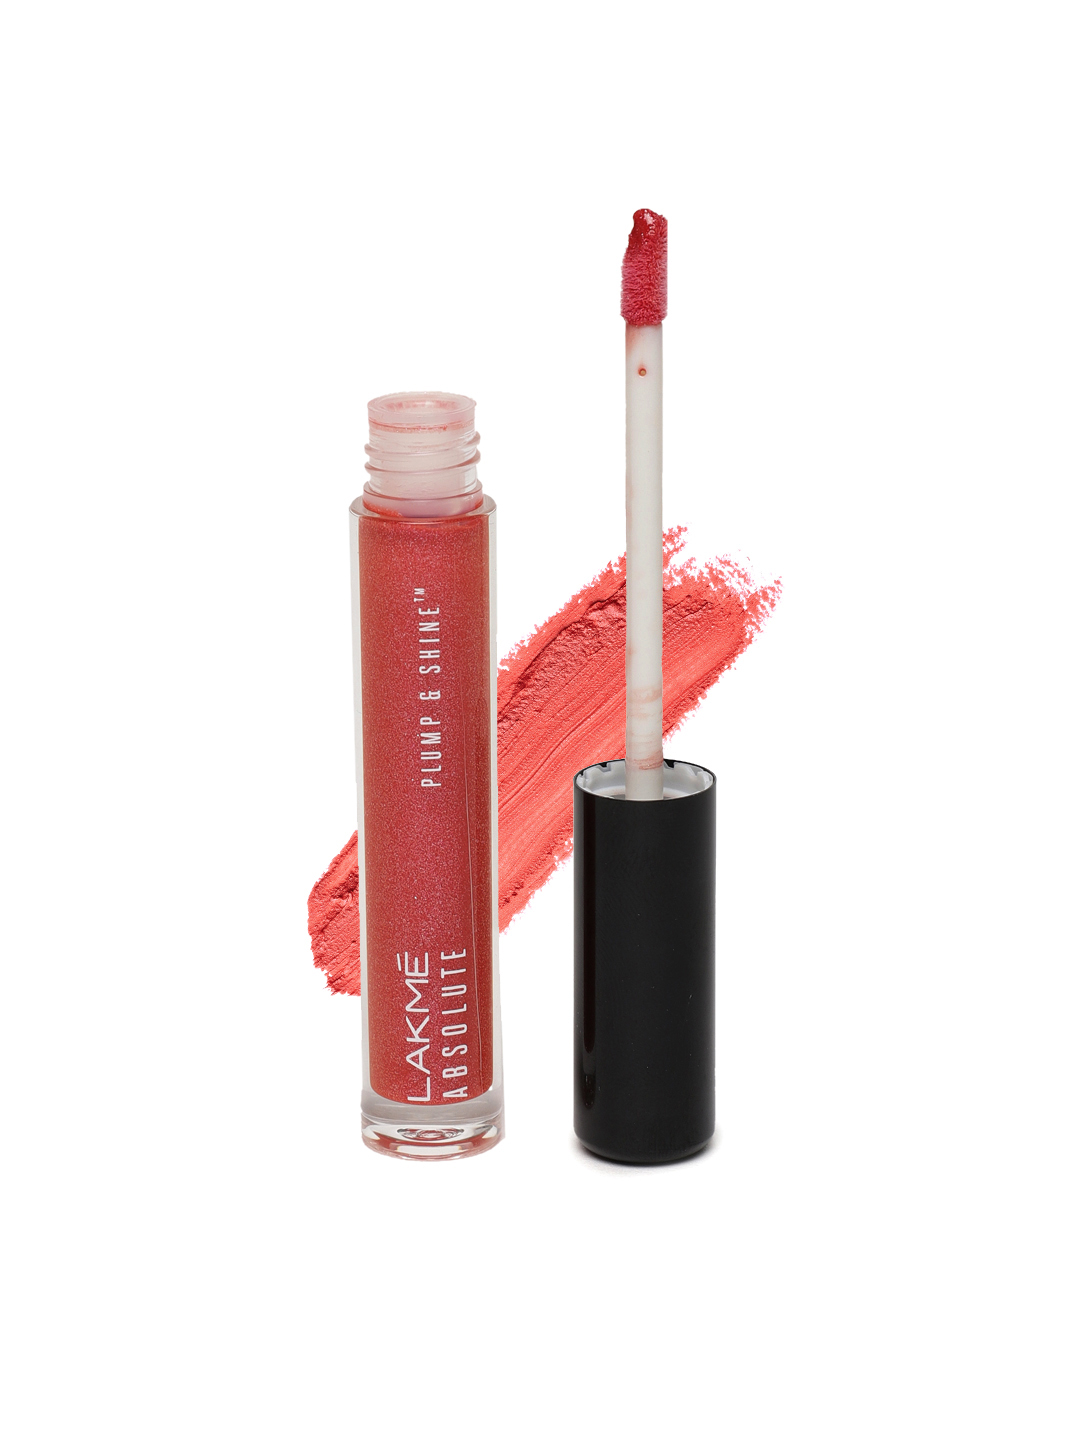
Lakme Absolute Cherryshine Plump & Shine Pink Lip Gloss
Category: Personal Care / Lips / Lip Gloss
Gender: Women
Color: Pink
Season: Spring 2017
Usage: Casual